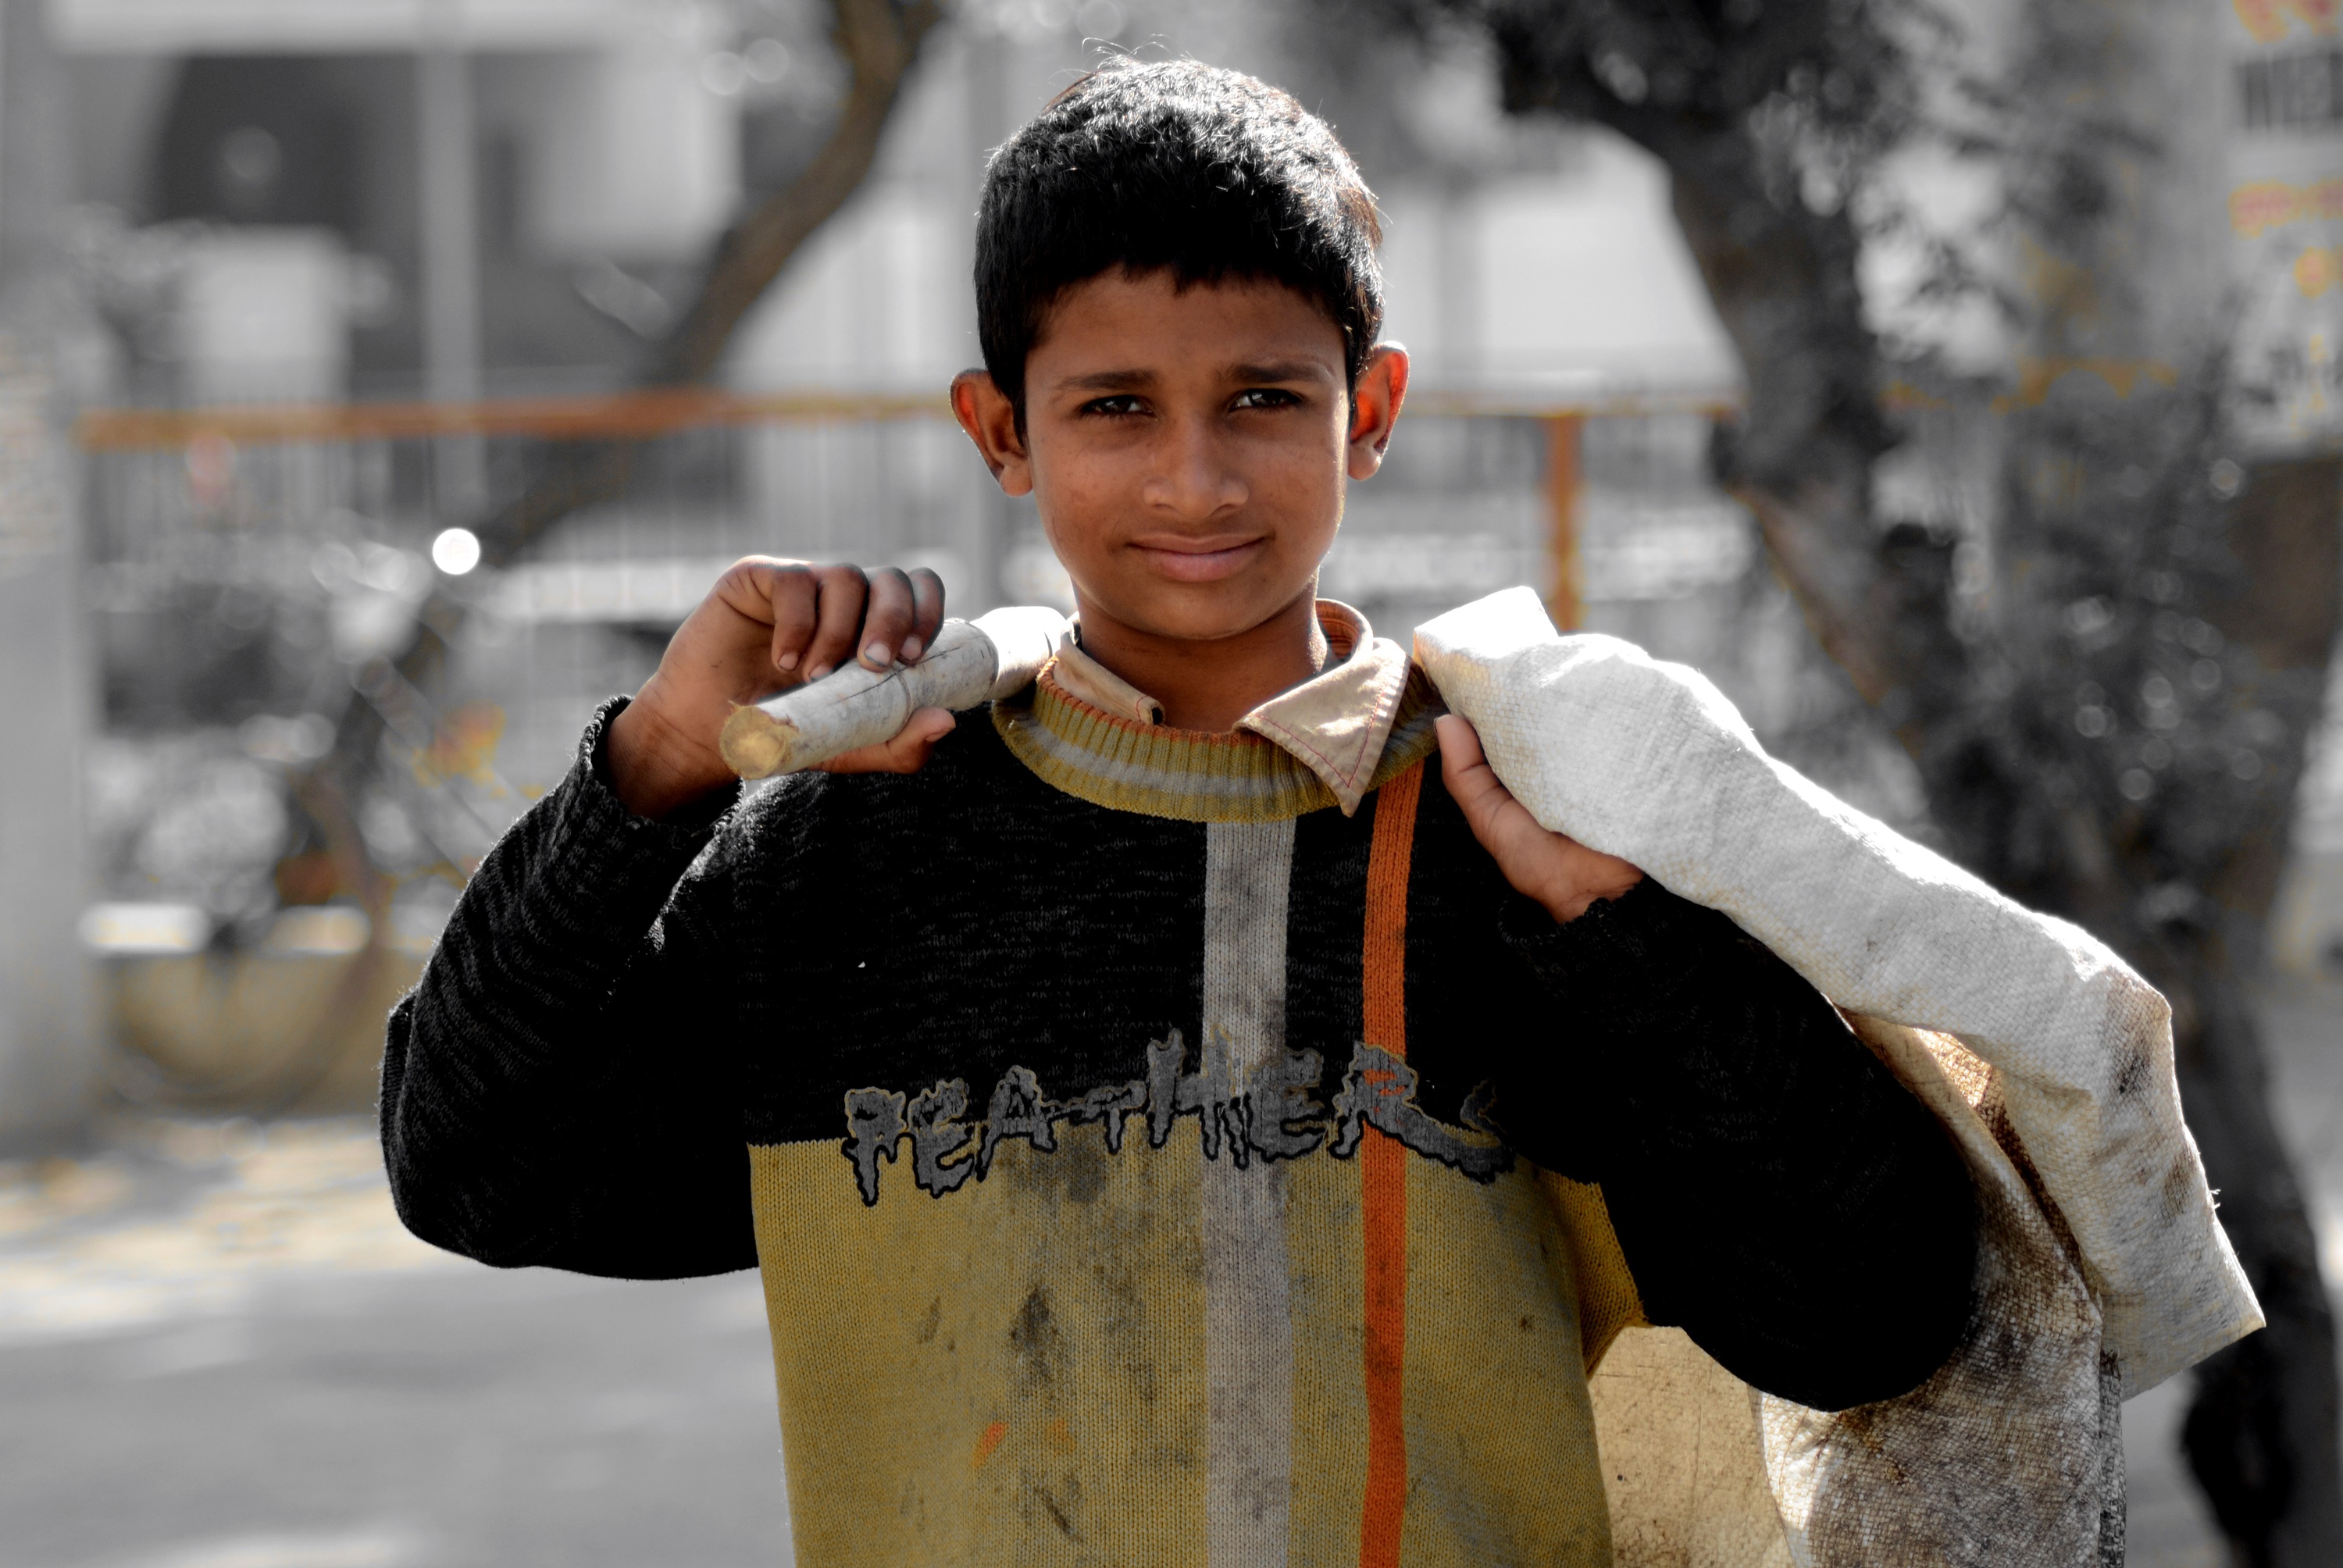
man, person, winter, boy, male, portrait, spring, child, fashion, clothing, life, innocence, joy, poverty, arab